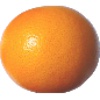
Label: Grapefruit Pink 1